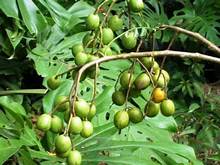
Label: others